Marsham Towers

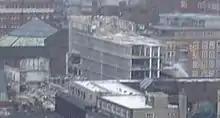
The northernmost tower undergoing demolition, 30 January 2003.

Michael Heseltine announced on 6 February 1992 that he proposed to knock the building down. In 1996 an architectural competition was held for a mixed-use replacement but did not produce a clear outcome. Eventually it was decided to build a replacement for the Home Office on the site and the towers were taken down in 2002/03. The site is now occupied by Sir Terry Farrell's new building at 2 Marsham Street, which the Home Office first occupied in February 2005 and a housing development containing just over 100 apartments called New Palace Place.